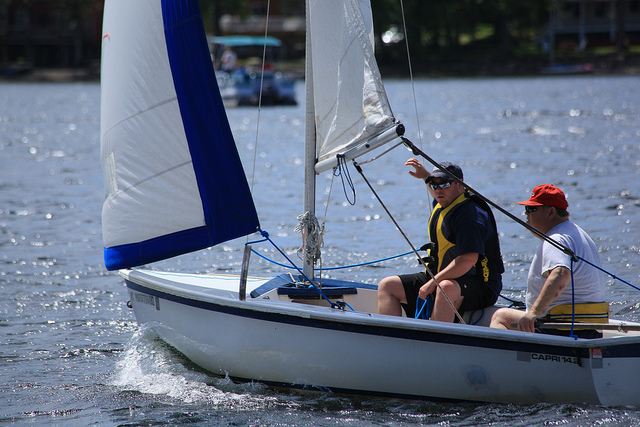
Two people on a sail boat in the middle of a lake.

Two men riding on a small sail boat in the water.

Two men sailing in a boat on the water

Two men sitting inside of a sail boat in the water.